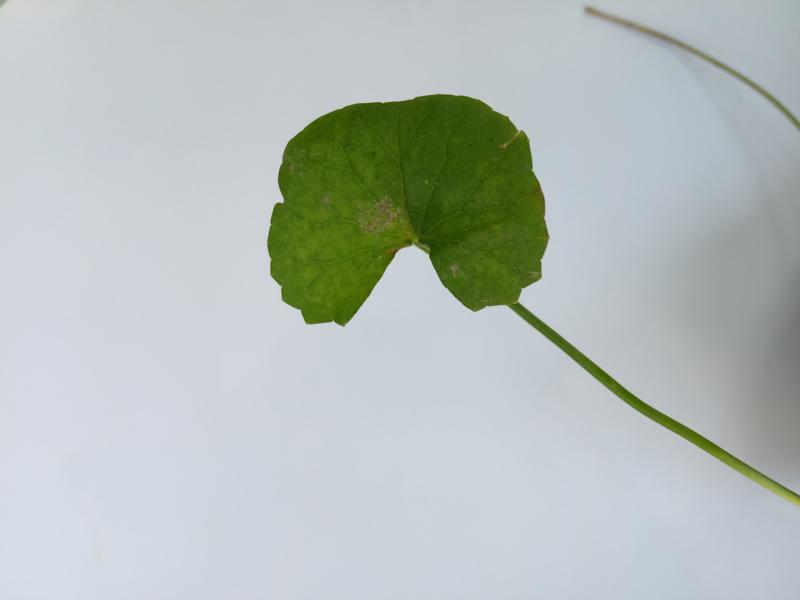
Weed species: Centella asiatica